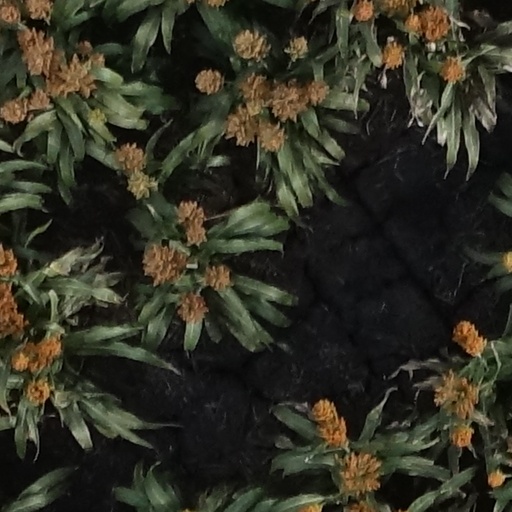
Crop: sorghum